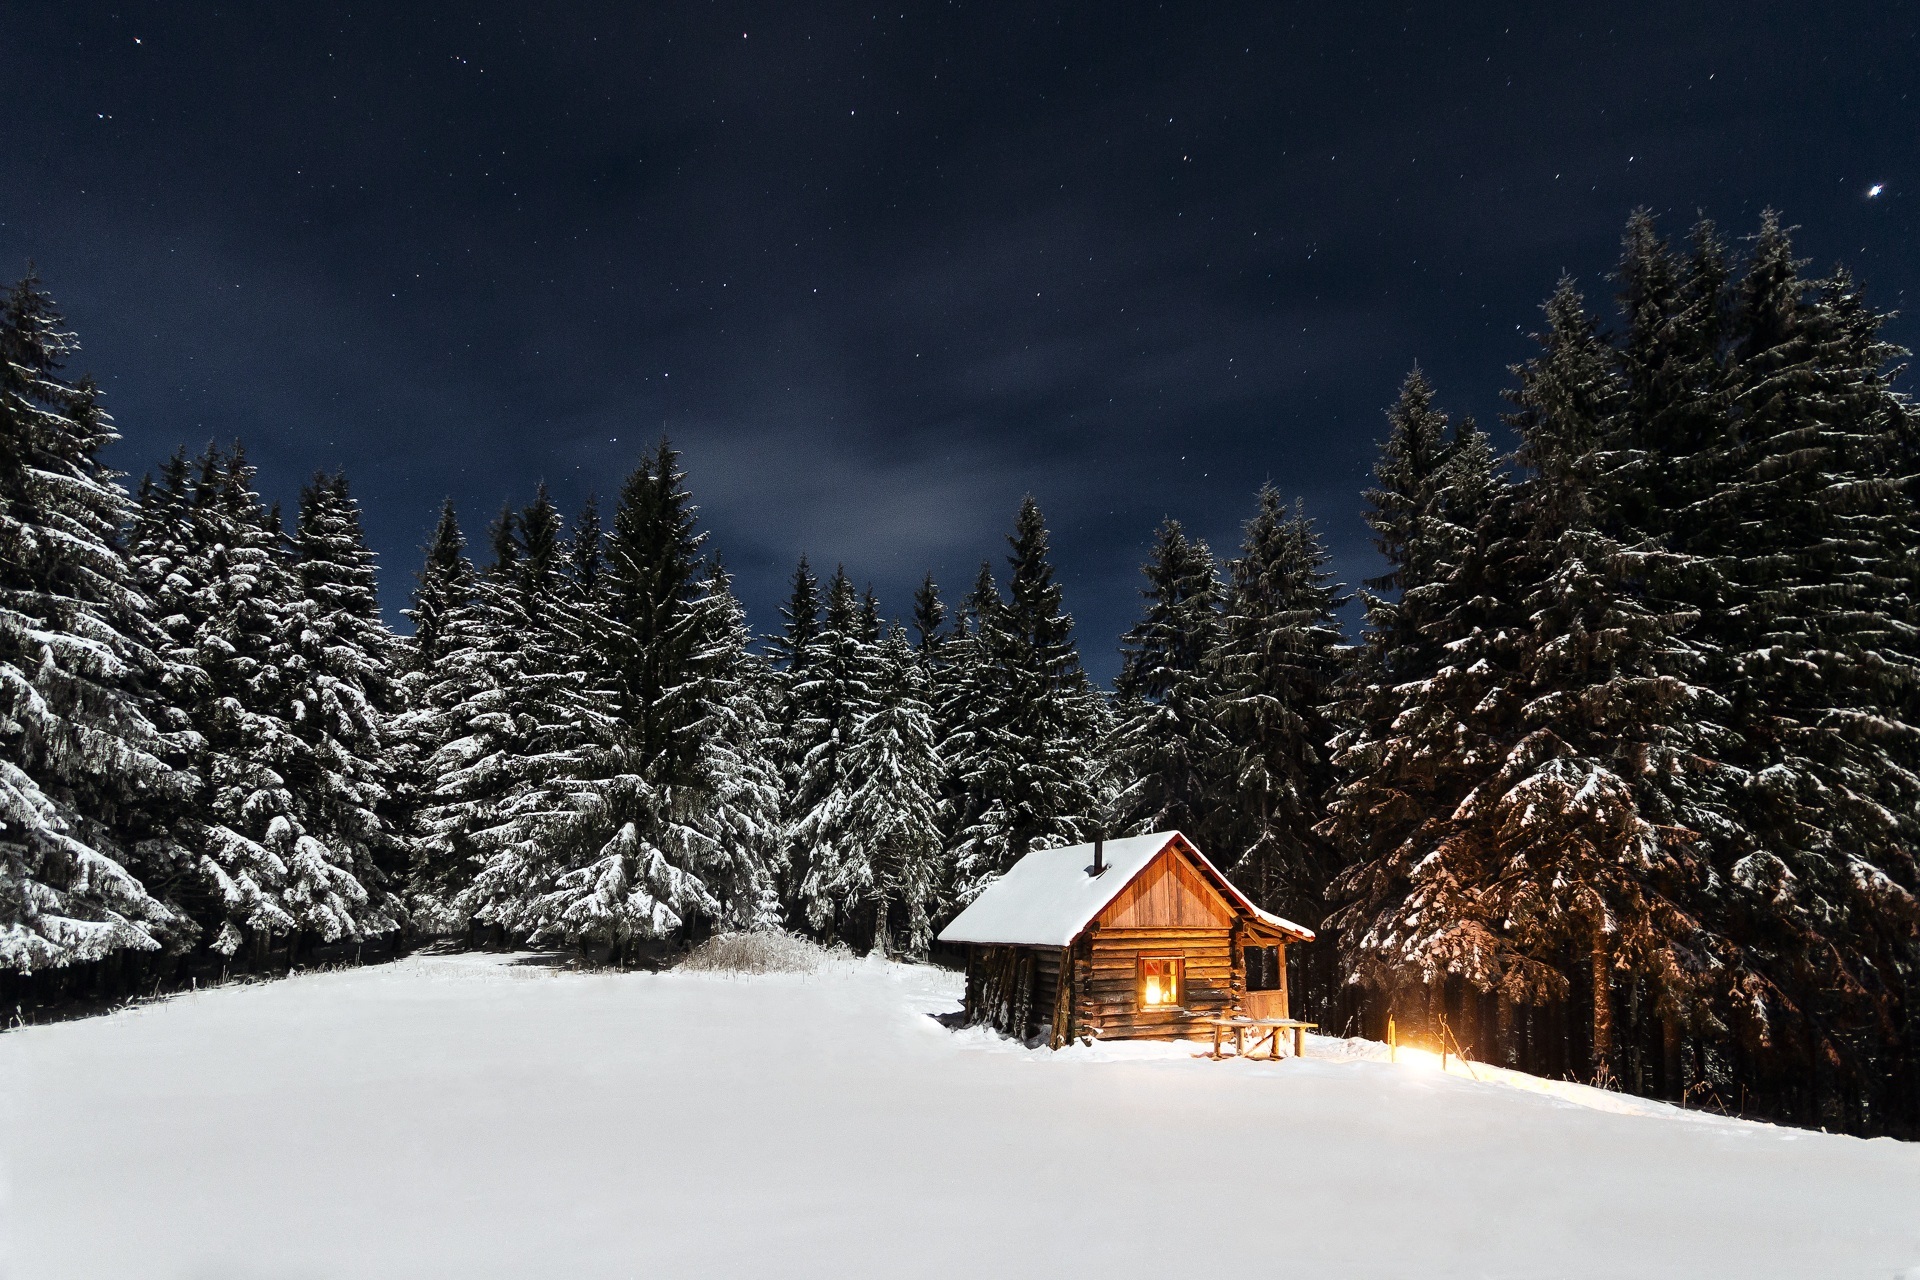
tree, outdoor, mountain, snow, winter, mountain range, cabin, cottage, scenery, weather, fir, season, spruce, starry night, log cabin, freezing, pine trees, woody plant